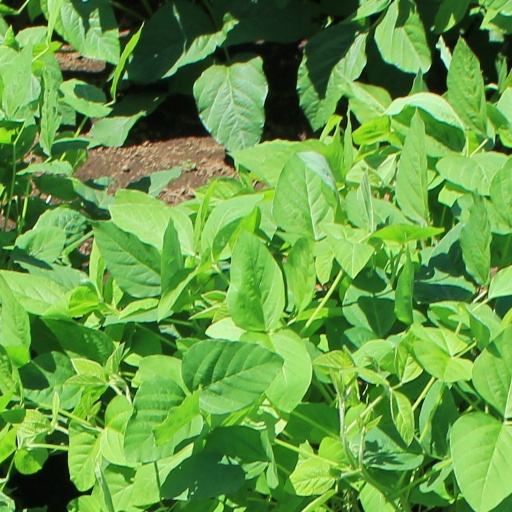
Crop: soybean